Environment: real
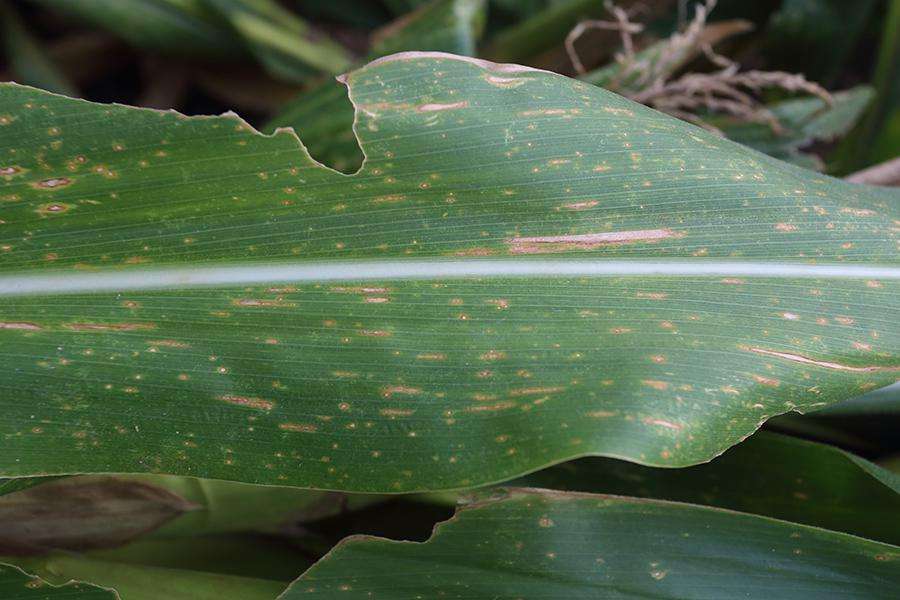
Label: gray_leaf_spot